Jesse M. Lee

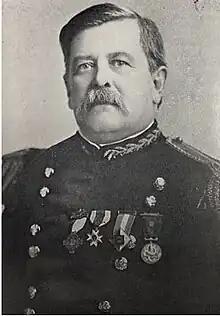

Jesse M. Lee (Jesse Matlock Lee) (January 2, 1843 – March 26, 1926) was a United States Army Brigadier General who was commanding officer of Fort Sam Houston 1904–1906. He was born in Putnam County, Indiana to John and Effie Lee. He married Lucy Wood Hathaway in 1868. Their only child was daughter Maude.